Everett Strupper

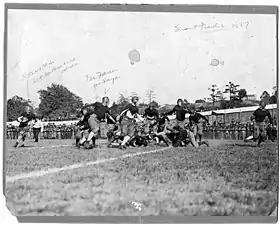
Strupper "(far left, with ball)" rushing v. Penn.

In 1916, Strupper had a 92-yard punt return for a touchdown on opening day against Mercer. The next week, Strupper led Georgia Tech in a 222–0 victory over Cumberland College, "the most lopsided game in football history." The score (compiled on 32 touchdowns and 30 extra points) broke the old record of a 153–0 set by the University of Michigan in 1912. Strupper scored eight touchdowns in the game, six rushing and two on punt returns. One historic account of the 1916 Cumberland game described Strupper as the "lord high executioner":"There were many executioners that crisp early-fall Saturday. Halfback G.E. Strupper scored from 20 yards out on Tech's first offensive play and went on to be lord high executioner with eight touchdowns and a conversion for a total of 49 points."